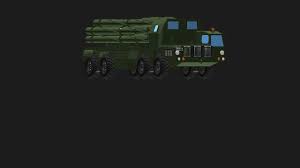
Label: BM-30